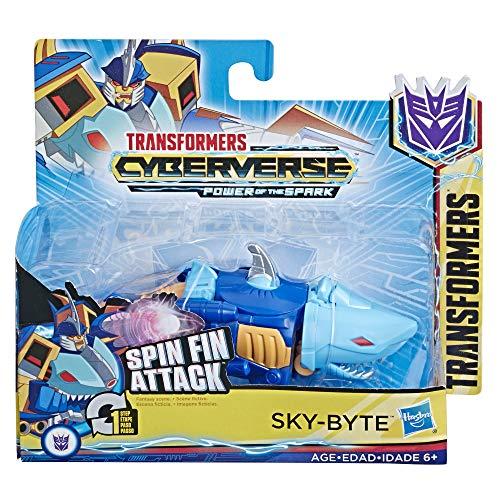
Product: Transformers Toys Cyberverse Action Attackers: 1-Step Changer Skybyte Action Figure - Repeatable Driller Drive Action Attack - for Kids Ages 6 & Up, 4.25"
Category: Toys & Games | Toy Figures & Playsets | Action Figures
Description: Inspired by Cartoon Network show: in the g1-inspired cyber verse series, giant Transformers Robots from the Planet Cyber Tron engage in epic battles, activating signature abilities as action attacks Kids can imagine unleashing this special power with this action attackers figure.
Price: $9.84
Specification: ProductDimensions:2.4x7x6inches|ItemWeight:2.72ounces|ShippingWeight:3.2ounces(Viewshippingratesandpolicies)|ASIN:B07L4JCD5R|Itemmodelnumber:E4792AS00|Manufacturerrecommendedage:6yearsandup